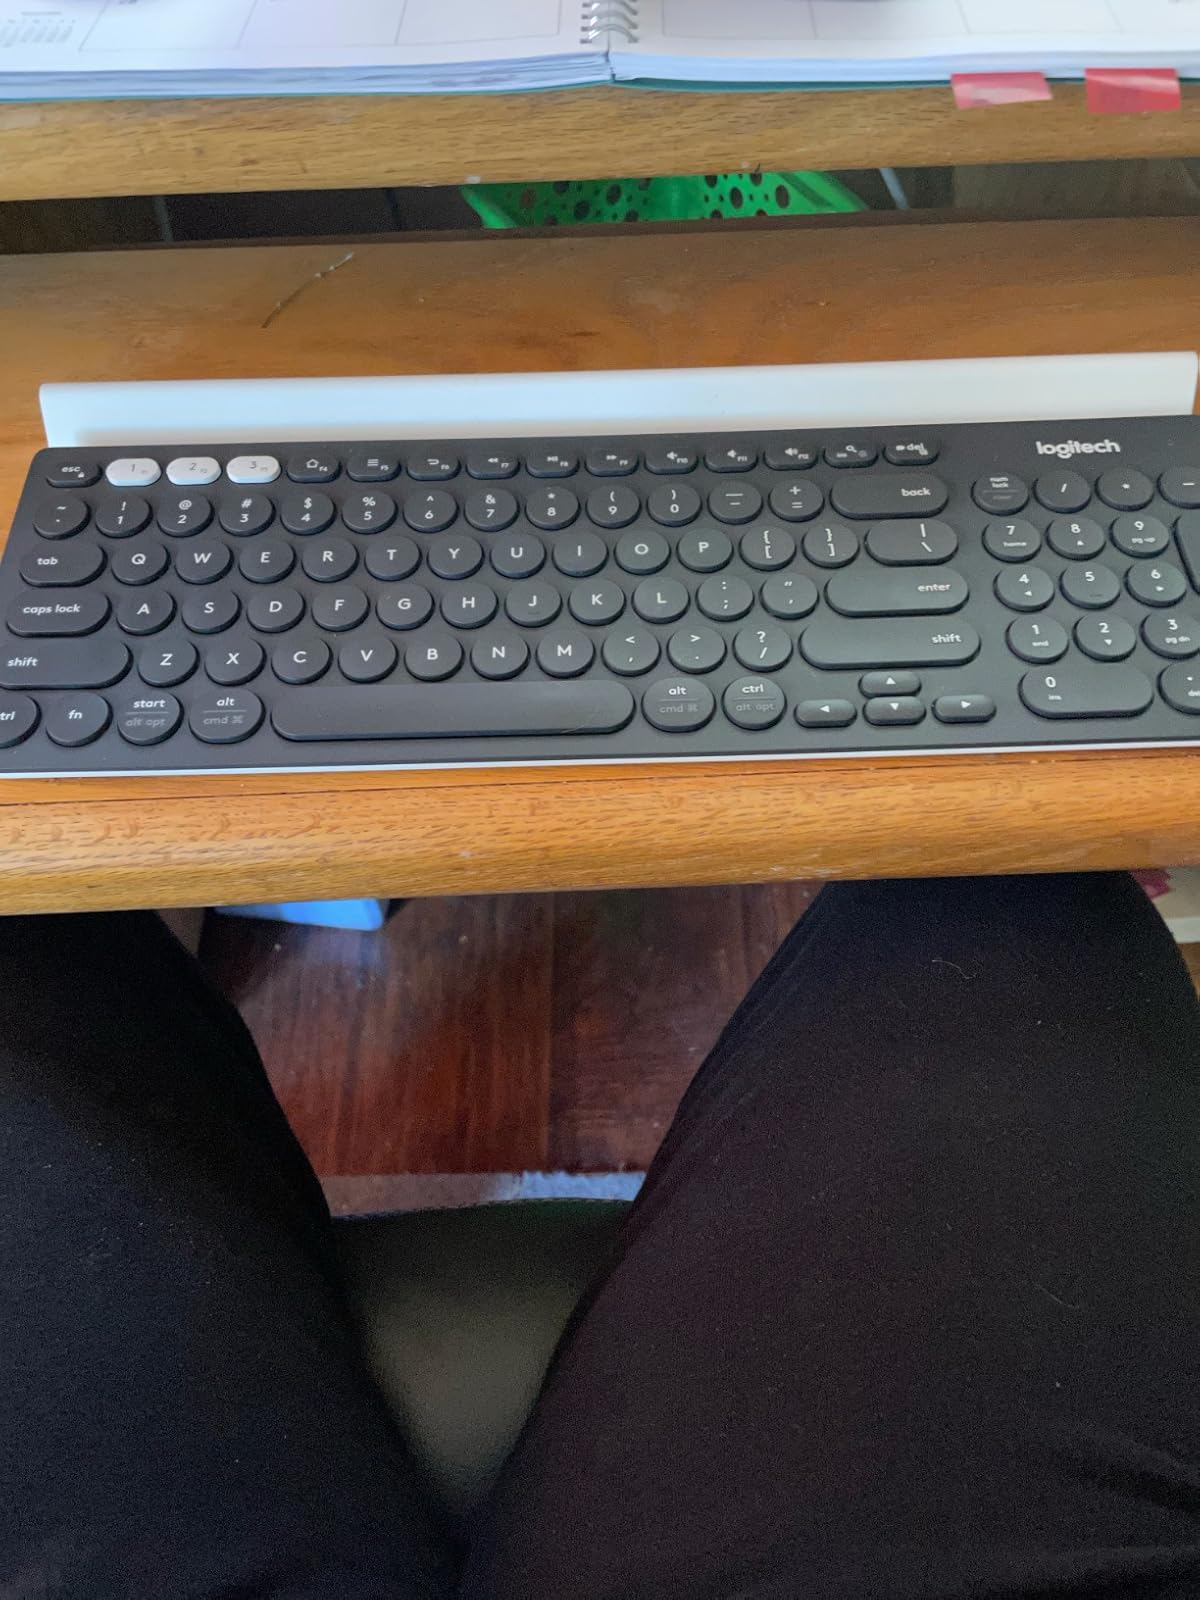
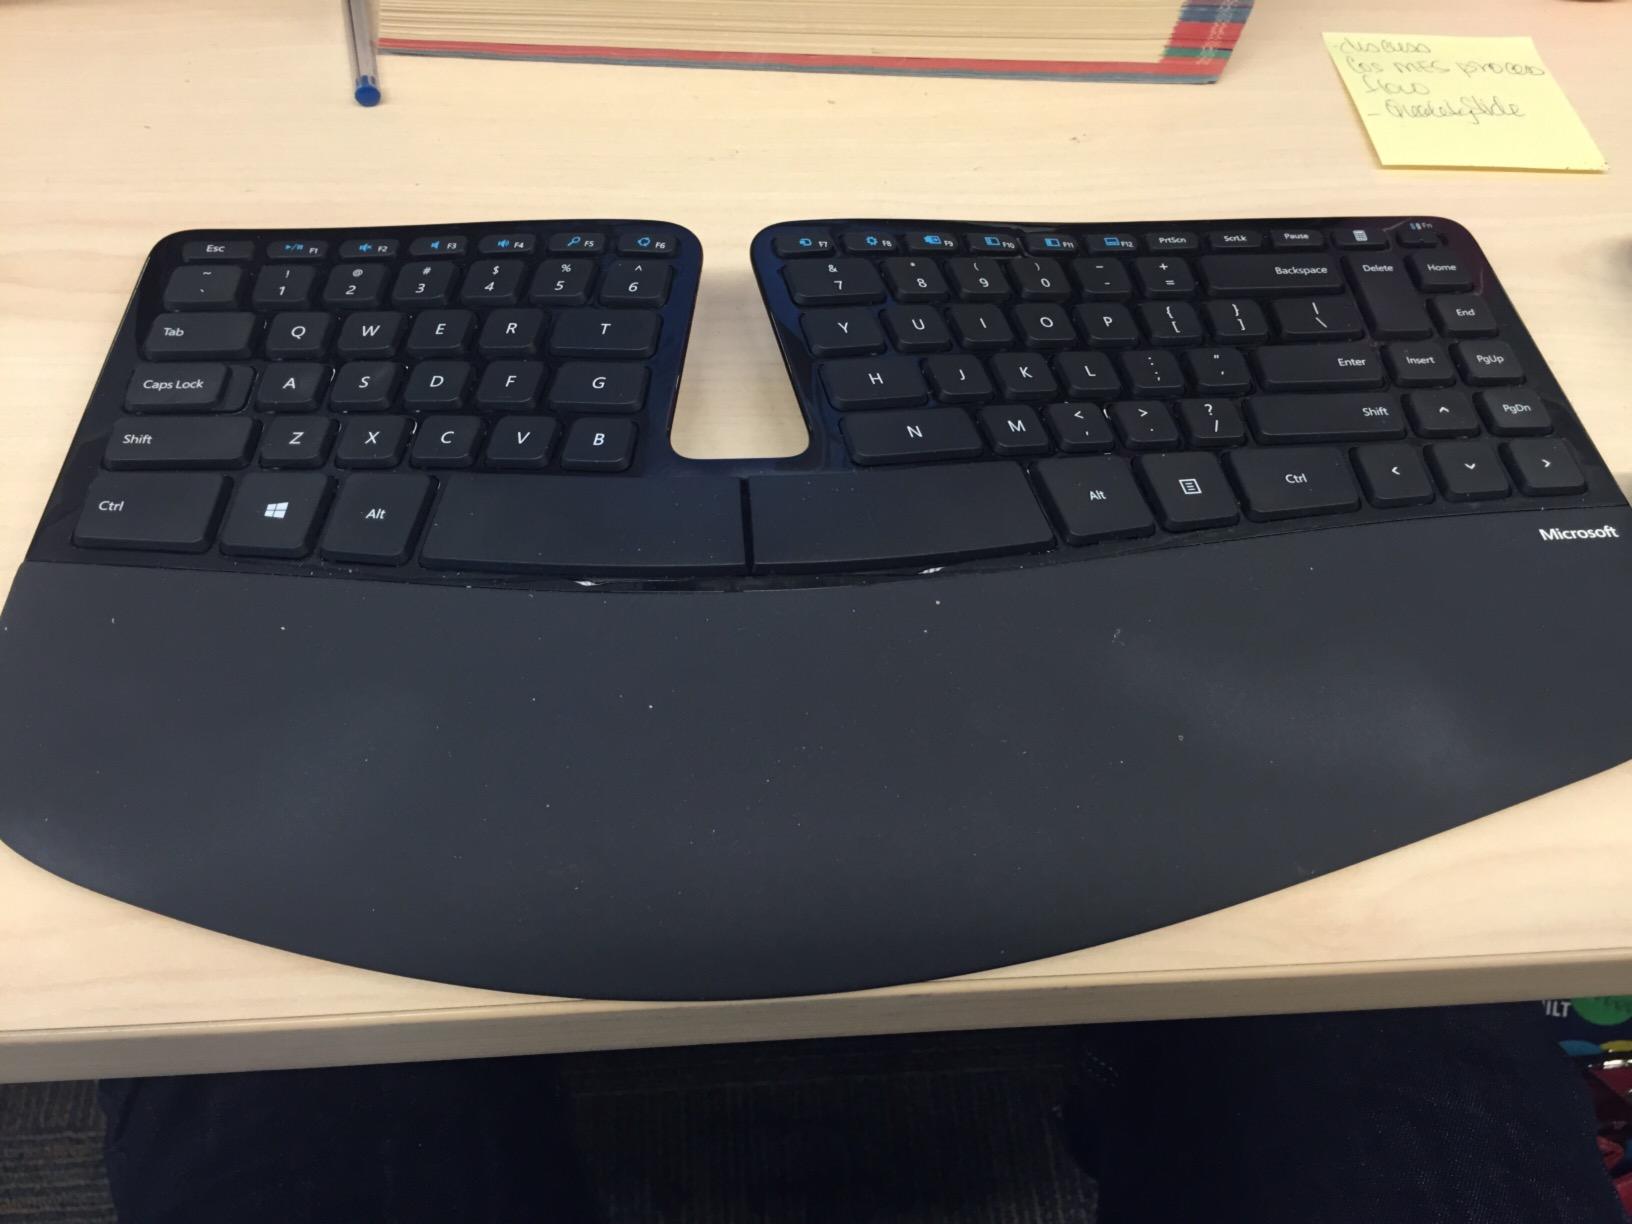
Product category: keyboard
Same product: no